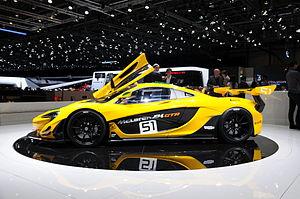
Salon international de l'automobile de Genève 2015
La McLaren P1 est la première voiture de sport hybride du constructeur automobile britannique McLaren, mais aussi dans le monde. Elle est présentée au Salon international de l'automobile de Genève 2013 et sera fabriquée en 375 exemplaires.